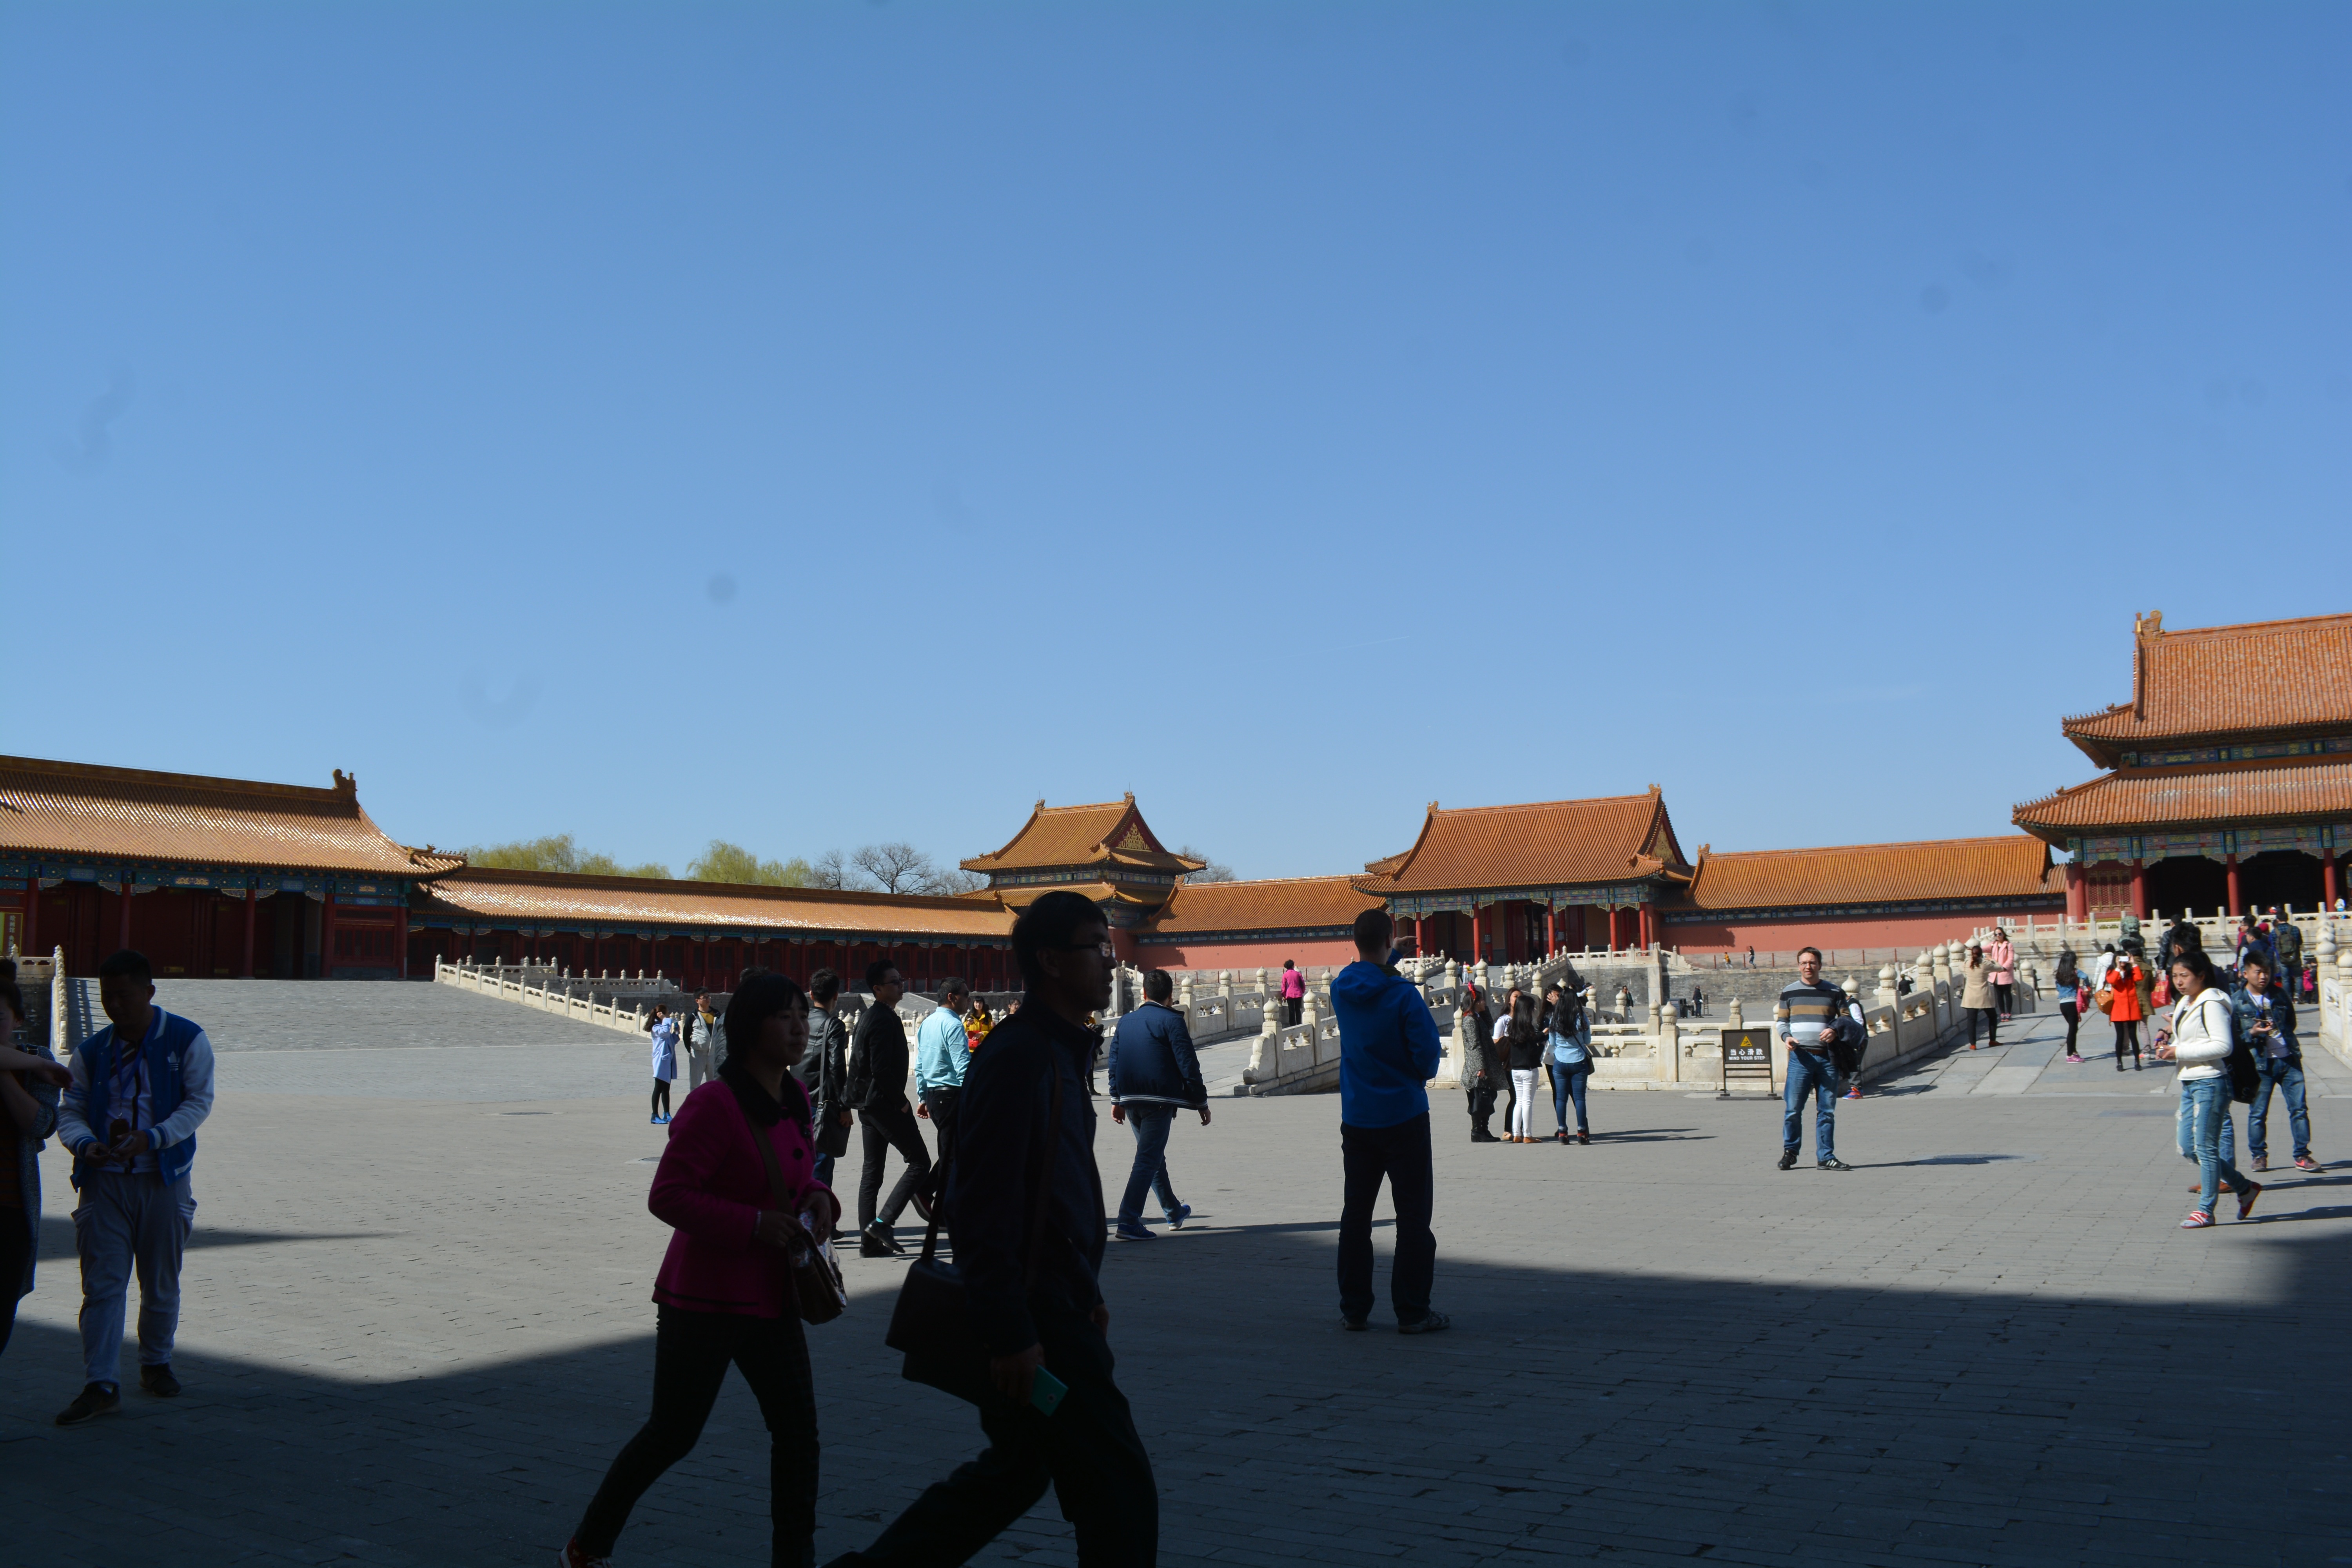
boardwalk, town, walkway, vacation, travel, tourism